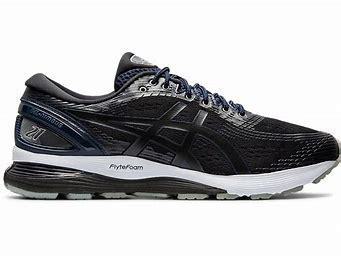
Brand: Asics
Model: Gel Nimbus 21